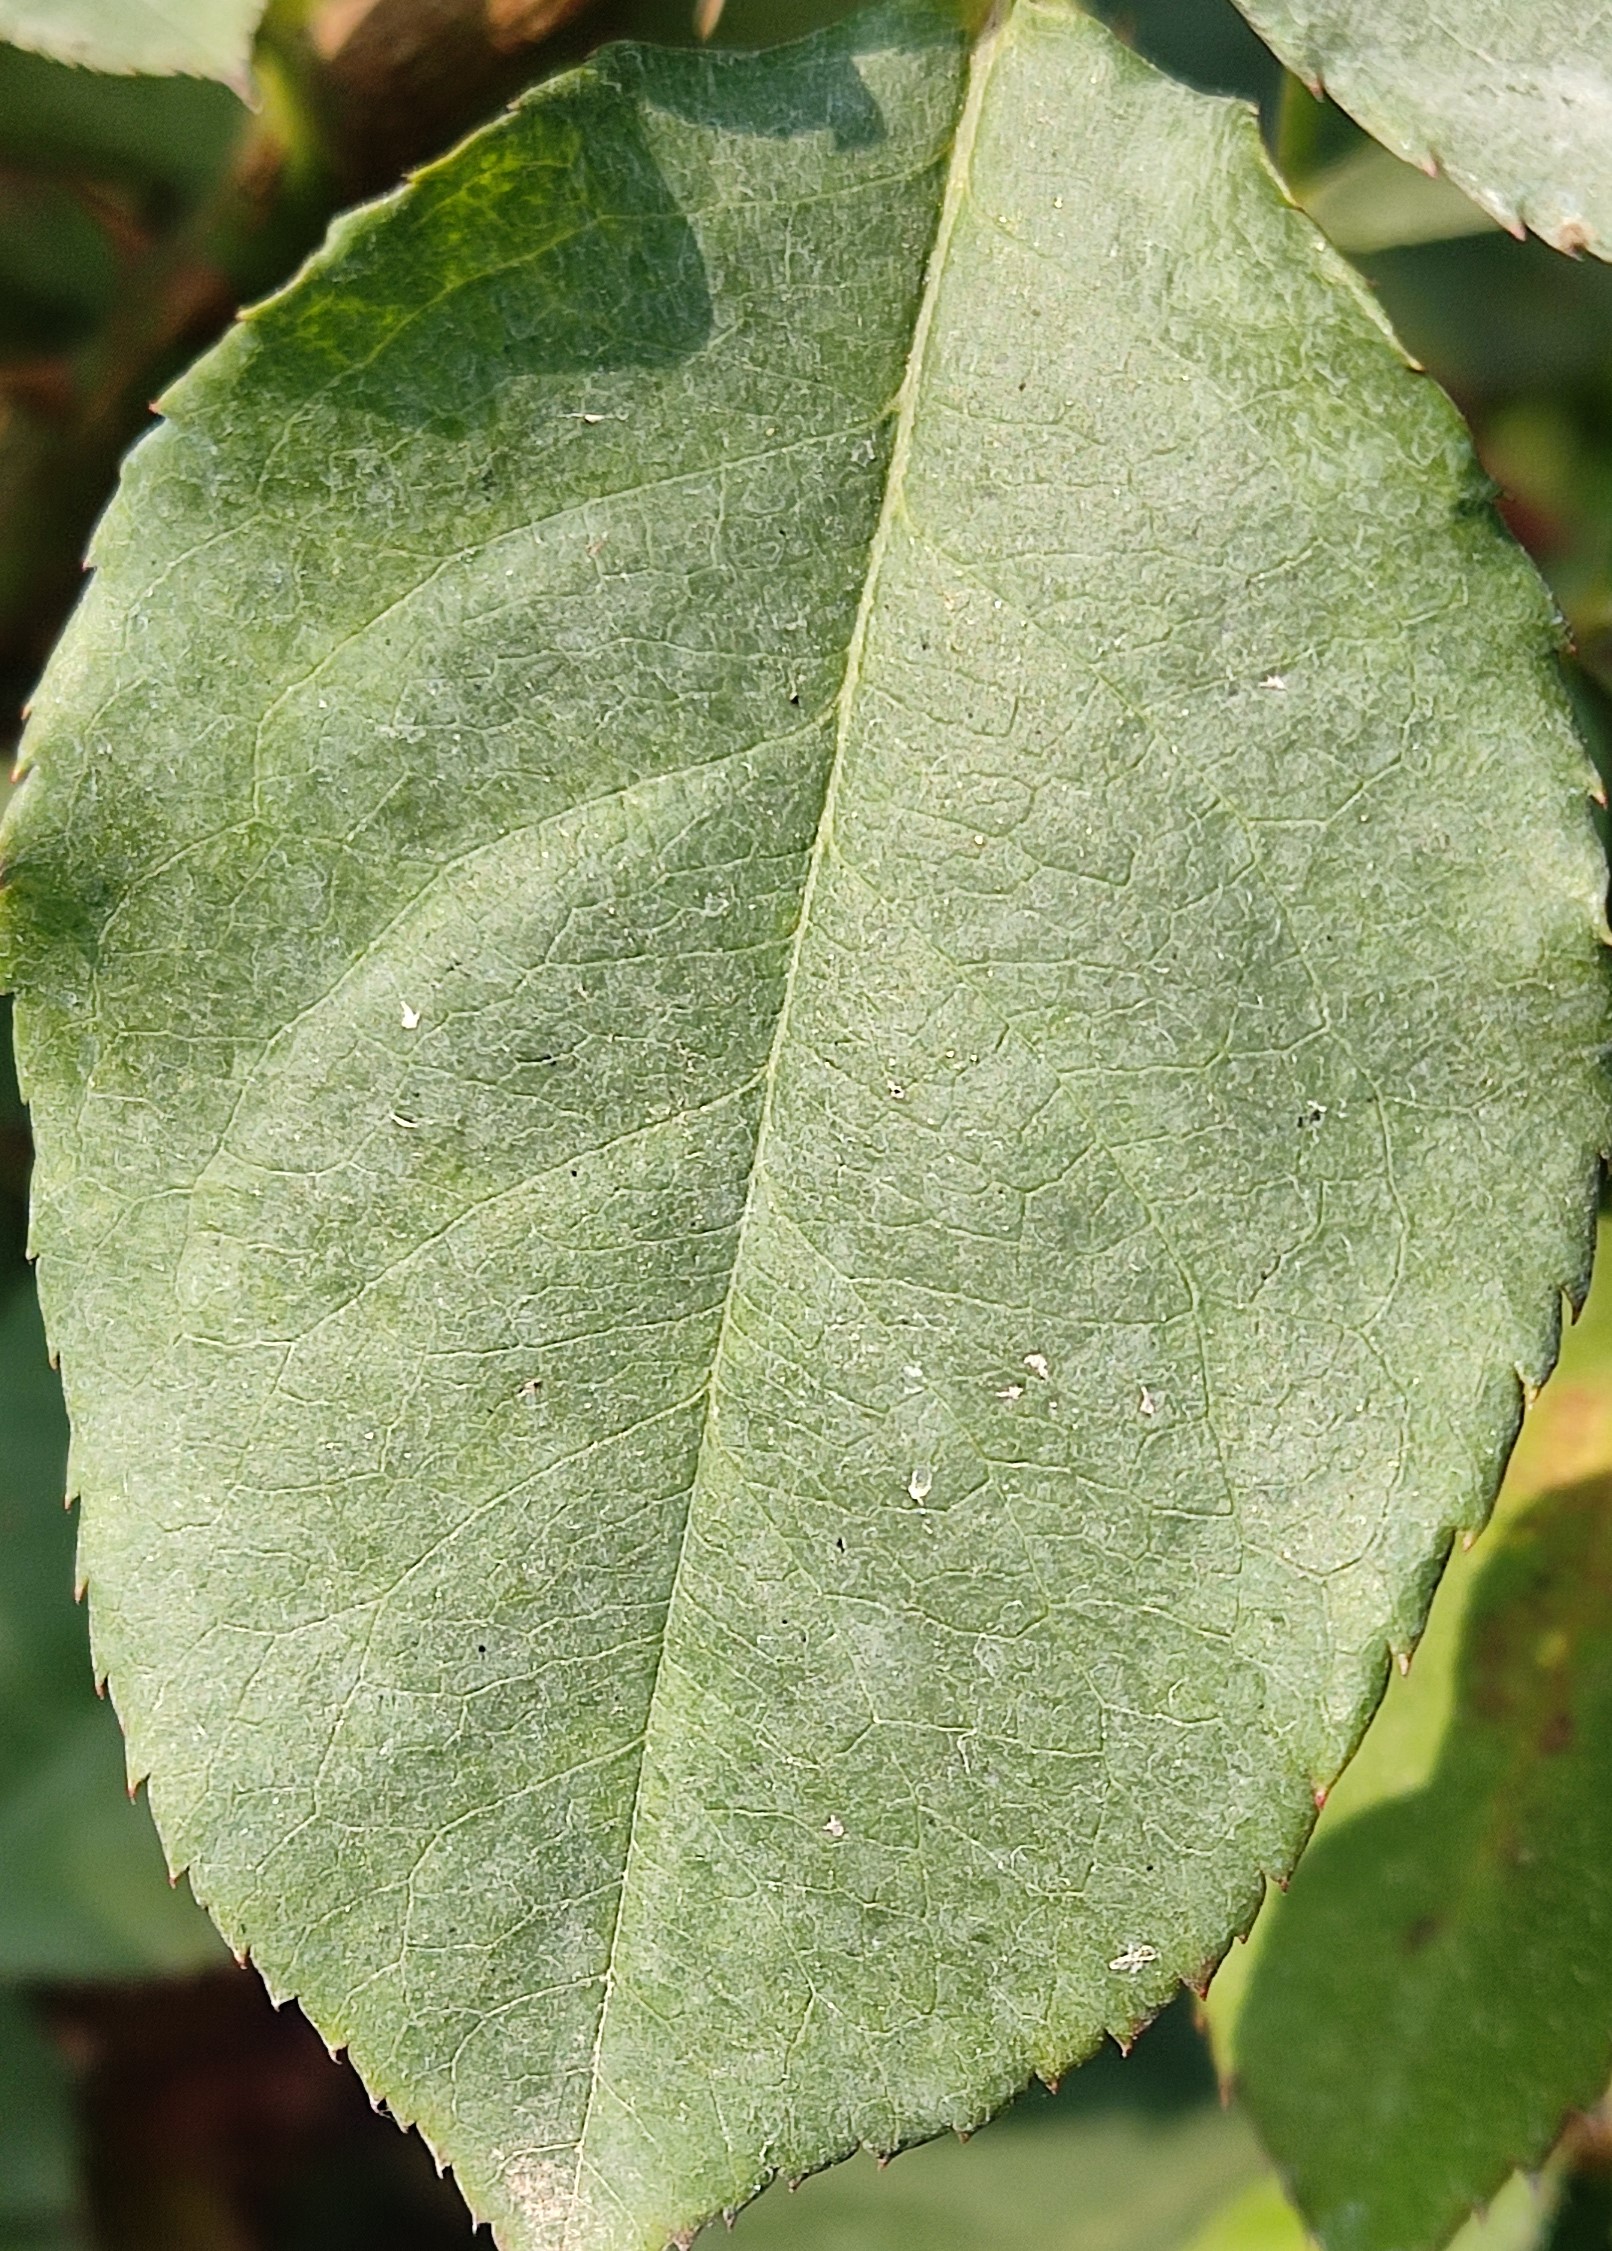
Label: Fresh Leaf